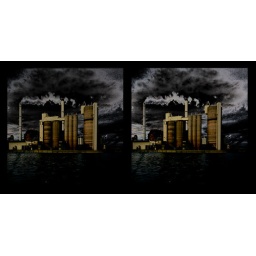
cross view stereo photo of river industry on the Spree in Berlin